Giuseppe Pinot-Gallizio

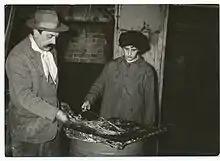
Pinot Gallizio and Soshana Afroyim in 1960

Giuseppe Pinot-Gallizio (1902–1964) was an Italian painter, the formulator of industrial painting, and a founding member of the Situationist International. He was also a scholar of popular culture, archaeology, nomadism, and botany.